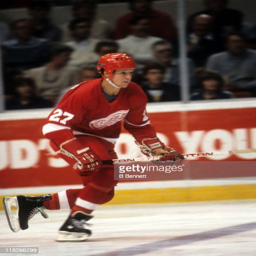
ice hockey centre of the sports team skates on the ice during a game